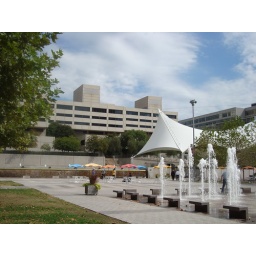
Kristi's office is in the middle row of windows in section with chimney on the left.